61st Carnarvon and Denbigh (Yeomanry) Medium Regiment, Royal Artillery

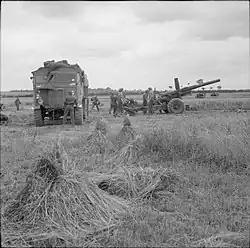
A 5.5-inch gun and its Matador tractor in Normandy.

8th AGRA next participated in Operation Greenline, a diversionary attack past Hill 112 towards the Orne. On 14 July 61st (C&DYR) Med Rgt joined of 43rd (W) divisional artillery firing at targets on the south-west slope of Hill 112 to create the impression of an attack in that direction. In the early hours of 15 July 8th AGRA carried out defensive fire (DF) tasks for 43rd (W) Division on Hill 112 while 15th (Scottish) Infantry Division launched its night attack. Unfortunately 43rd (W) Division's attempts to dominate the enemy on Hill 112 by fire failed to suppress the machine guns on the flank of 15th (S) Division's advance, and the advance bogged down. Gavrus and Bougy were taken with the support of 61st (C&DYR) Med Rgt, but by the afternoon the division was holding off fierce counter-attacks.